Luge

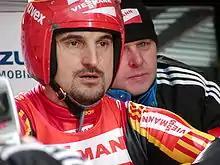
Georg Hackl of Germany is the most successful Olympic luger, having won five medals, of which three are gold medals attained in three consecutive Olympics.

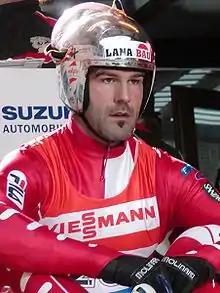
Armin Zöggeler is an Italian luger, and is the first—and so far the only—athlete to have won a medal in six consecutive Olympics.

Natural tracks are adapted from existing mountain roads and paths. Artificially banked curves are not permitted. The track's surface should be horizontal. They are naturally iced. Tracks can get rough from the braking and steering action. Athletes use a steering rein, put out their hands and use their legs in order to drive around the tight corners. Braking is often required in front of curves and is accomplished by the use of spikes built on the bottom of the shoes. Tracks have a slope of not more than 15%.